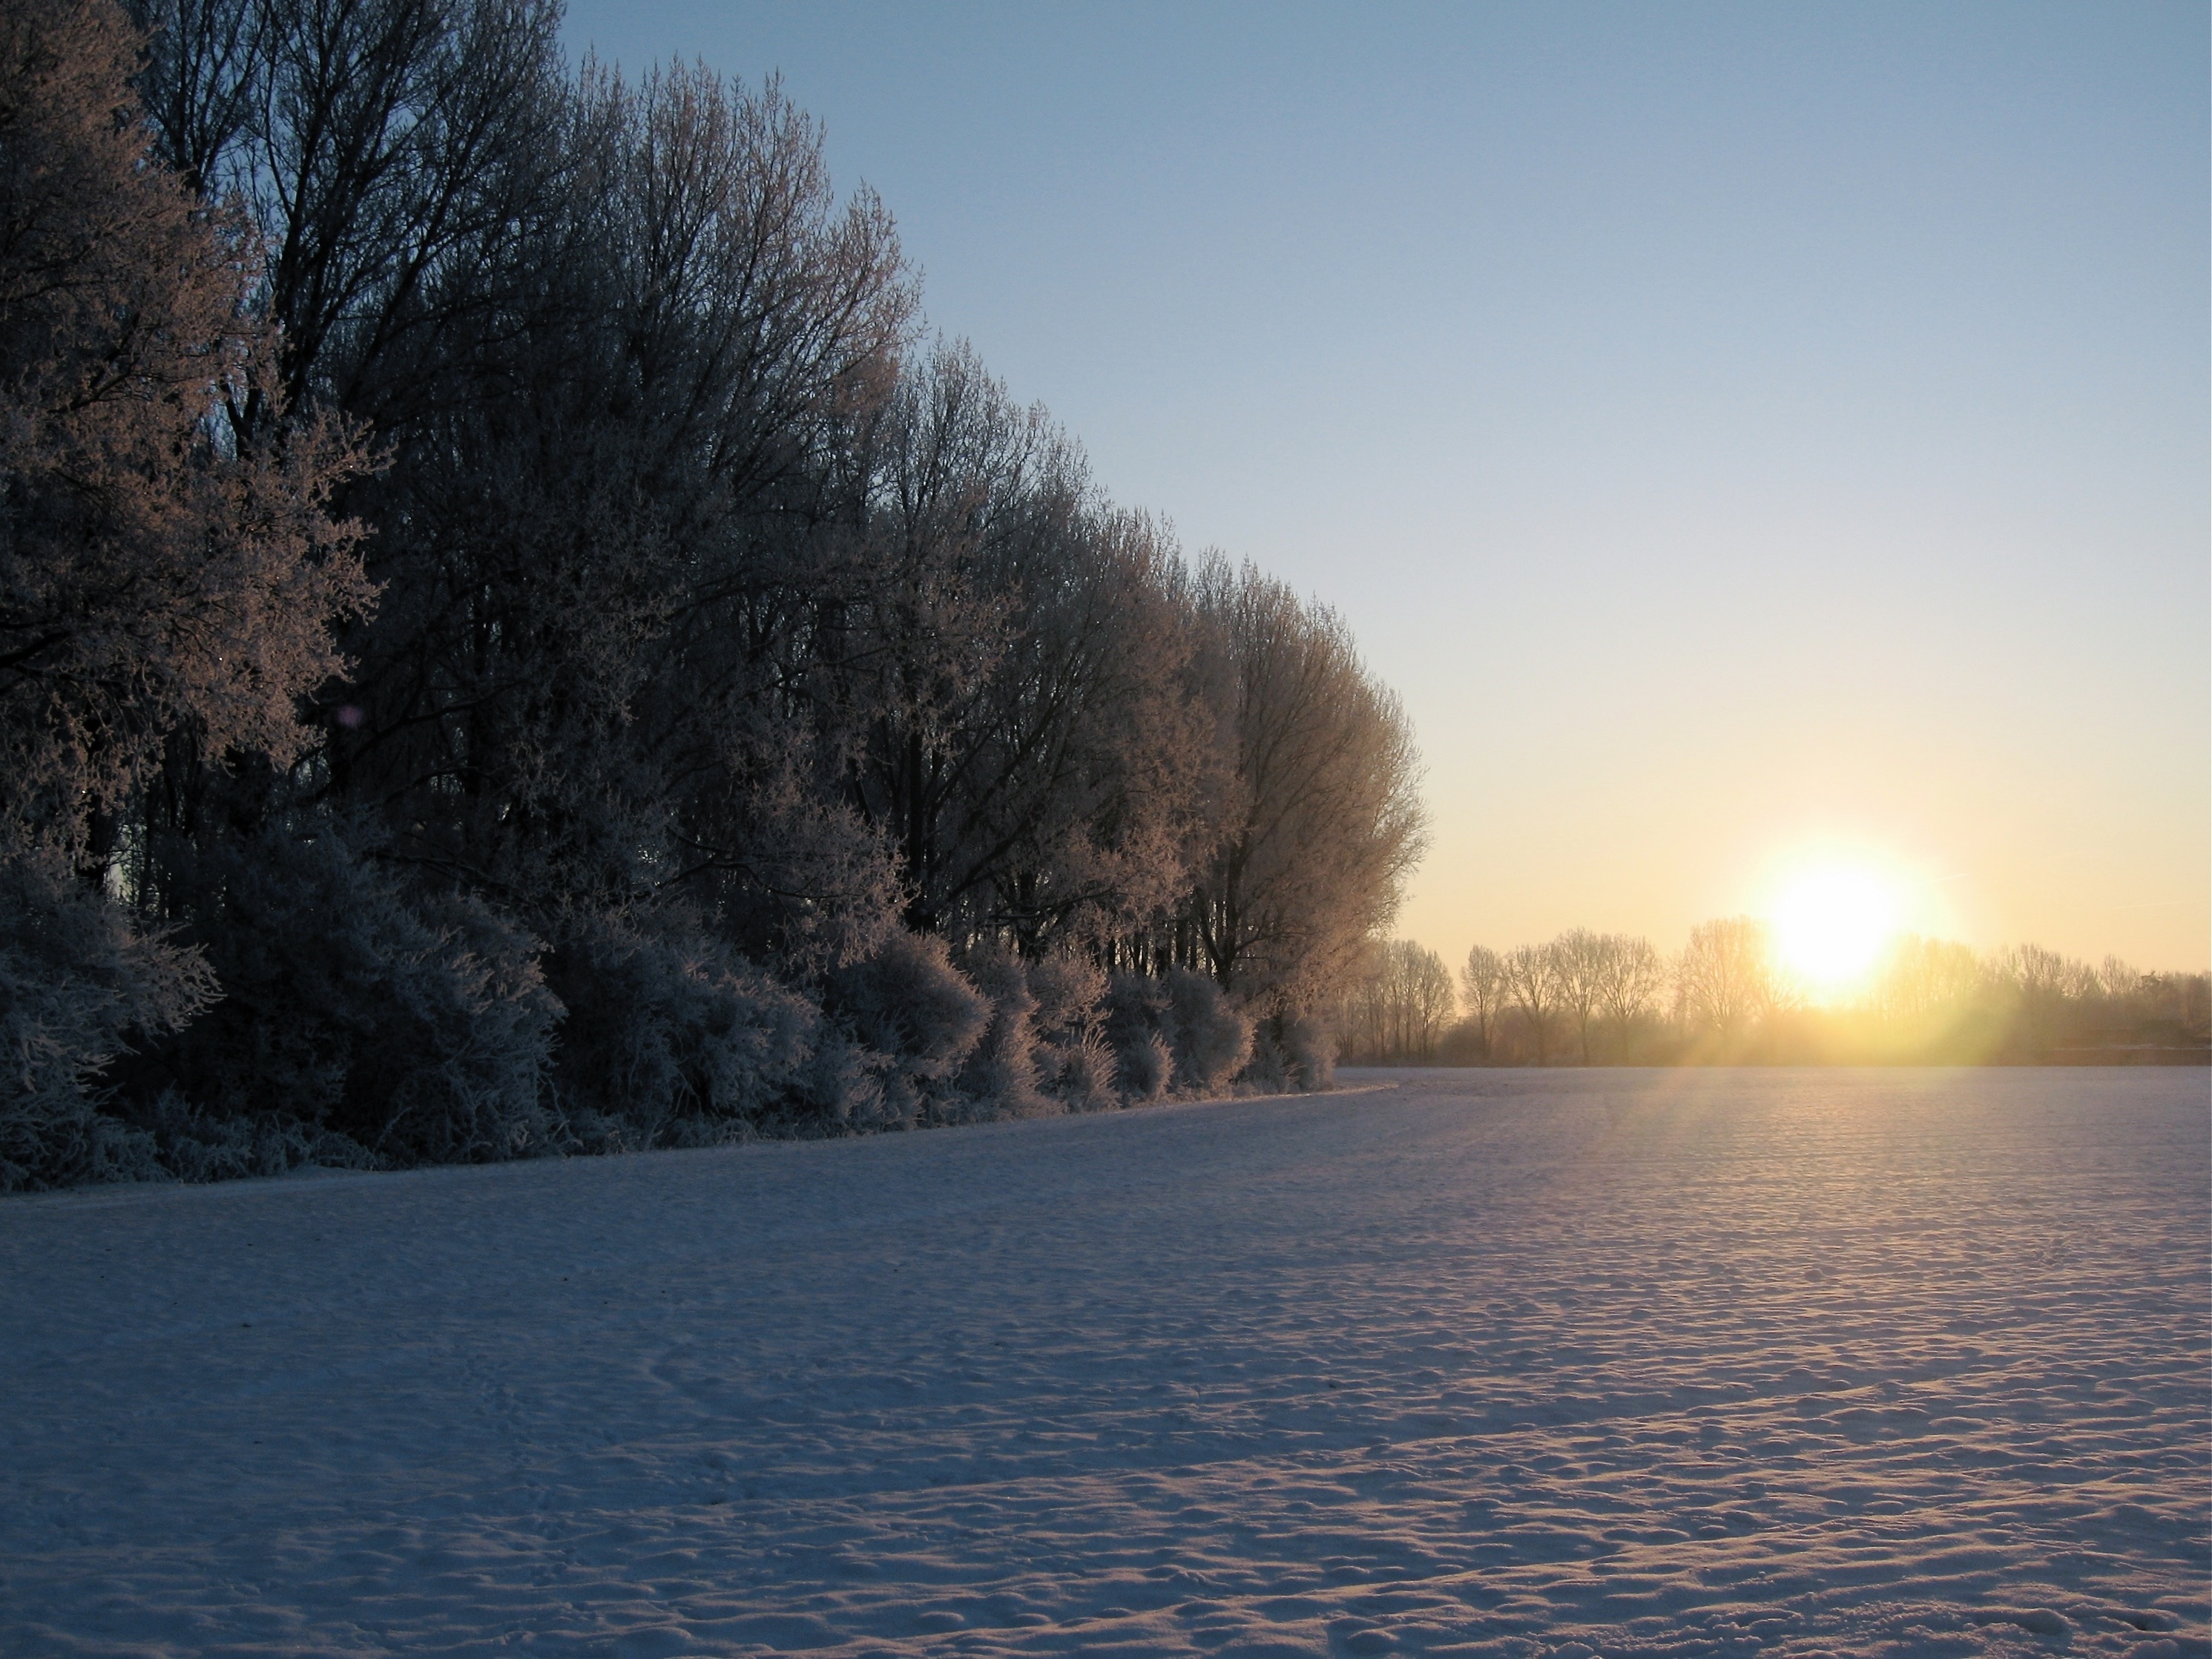
landscape, sea, tree, water, nature, forest, snow, winter, sunrise, sunset, mist, sunlight, morning, lake, frost, dawn, river, dusk, ice, evening, reflection, weather, season, freezing, edge of the woods, atmospheric phenomenon, field in snow